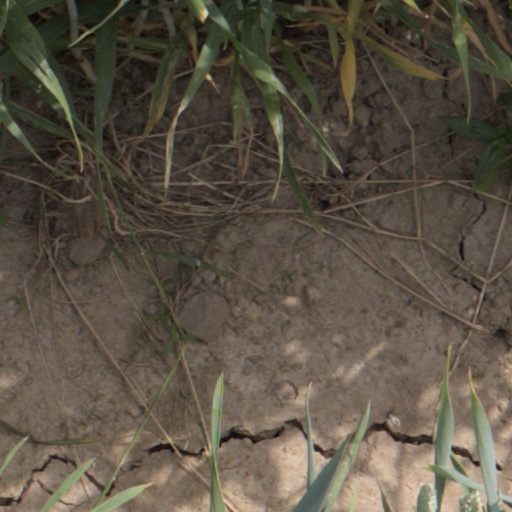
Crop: wheat